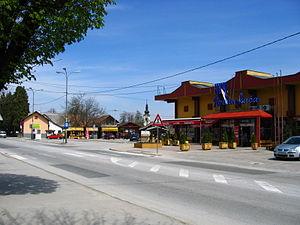
Slunj est une ville et une municipalité du comitat de Karlovac, en Croatie. Au recensement de 2001, la municipalité comptait 6 096 habitants, dont 87,02 % de Croates et la ville seule comptait 1 776 habitants.